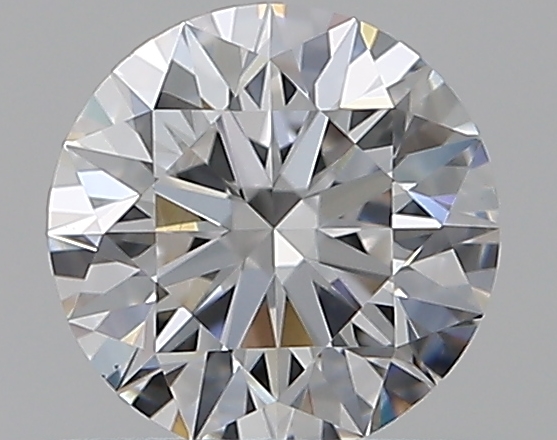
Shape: round
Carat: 0.5
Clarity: VS1
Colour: F
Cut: EX
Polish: EX
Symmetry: EX
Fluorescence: N
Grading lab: GIA
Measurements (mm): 5.06 x 5.08 x 3.17